Sudanese Greeks

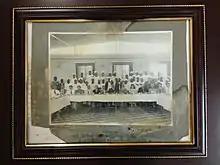
Staff of the Greek-owned "Great Britain Bar" in 1943

While the Sudanese middle classes struggled to recover from the crushing defeat of 1898, the Greek traders effectively dominated the market for more than two decades. Already during the first months, Greek speculators purchased land "for trifling sums" in the Khartoum area, so that "much of the most valuable land in the new city passed thus at once into the hands of a few wealthy capitalists". The same happened in the fertile Gezira until the introduction of regulation in 1905. One of those who acquired large estates was Capato. This buying spree, until it was curbed by the government, led to a substantial increase in prices, which in turn induced many urban residents to sell their land.